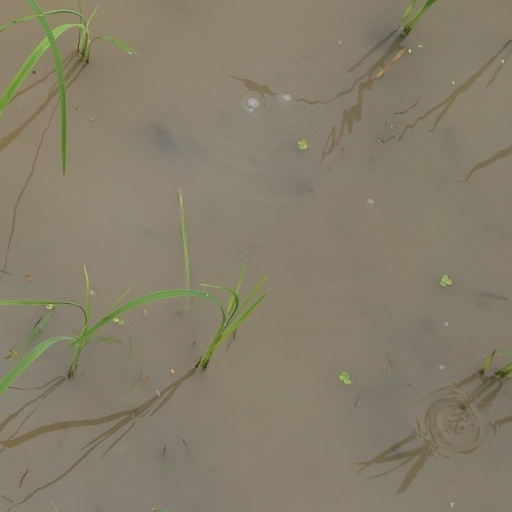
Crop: rice